Philippe Sautet

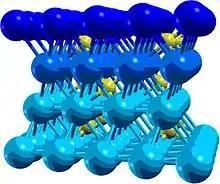
Palladium carbide formed under the reaction conditions of acetylene hydrogenation

It then shows that during the selective hydrogenation of acetylene, the surface of the palladium catalyst is not metallic, but that a surface carbide is formed, responsible for the high selectivity in partial hydrogenation. This demonstration uses in situ spectroscopy combined with simulation.